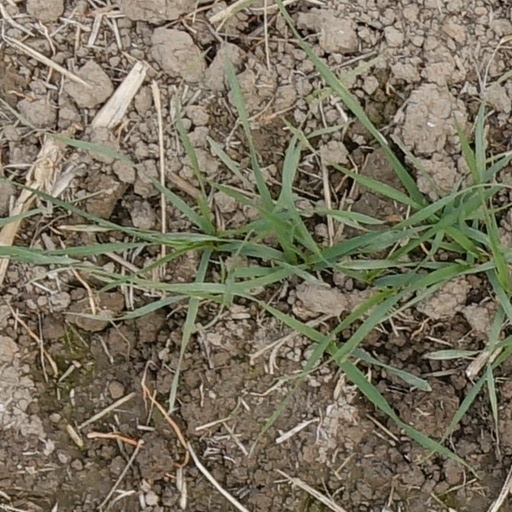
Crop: wheat